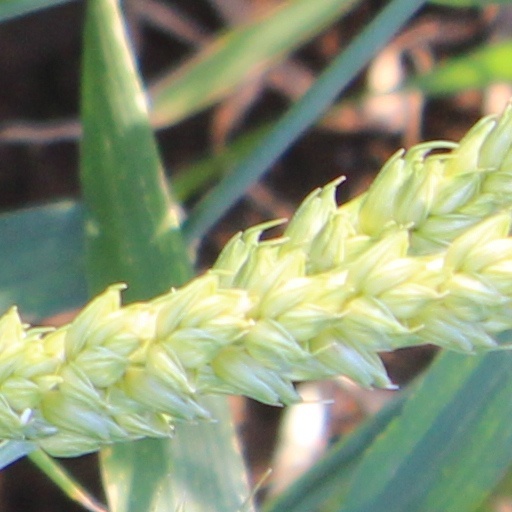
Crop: wheat